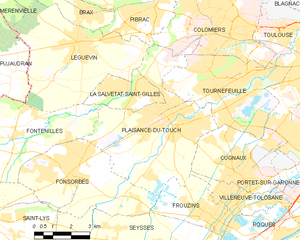
Plaisance-du-Touch est une commune française située dans le département de la Haute-Garonne, en région Occitanie.